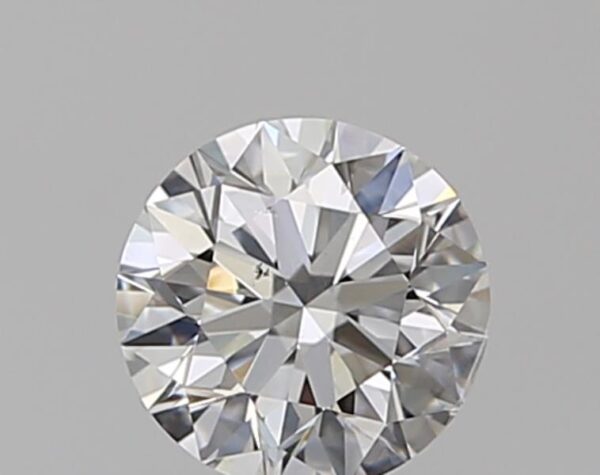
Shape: round
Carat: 0.5
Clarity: SI1
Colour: D
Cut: EX
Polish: EX
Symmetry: EX
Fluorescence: N
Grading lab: GIA
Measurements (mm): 5.04 x 5.07 x 3.15